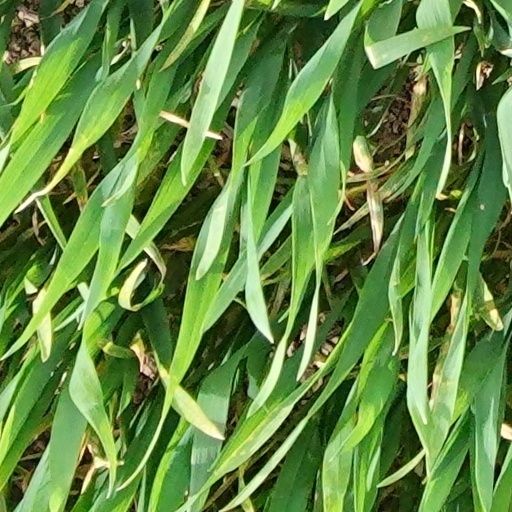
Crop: wheat